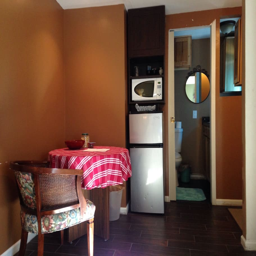
seating for two , small refrigerator and microwave .